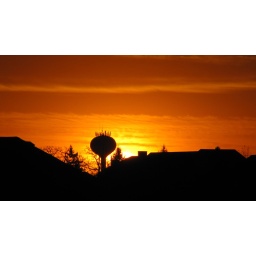
Sunrise over roof tops and water tower